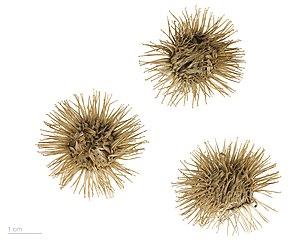
La Grande Bardane, également appelée Bardane officinale ou Bardane commune, est une espèce de plante herbacée annuelle ou bisannuelle de la famille des Astéracées. Elle possède de nombreuses propriétés favorables à la santé et constitue une plante traditionnelle des médecines populaires. Elle est également cultivée comme plante potagère pour sa racine consommée comme légume.